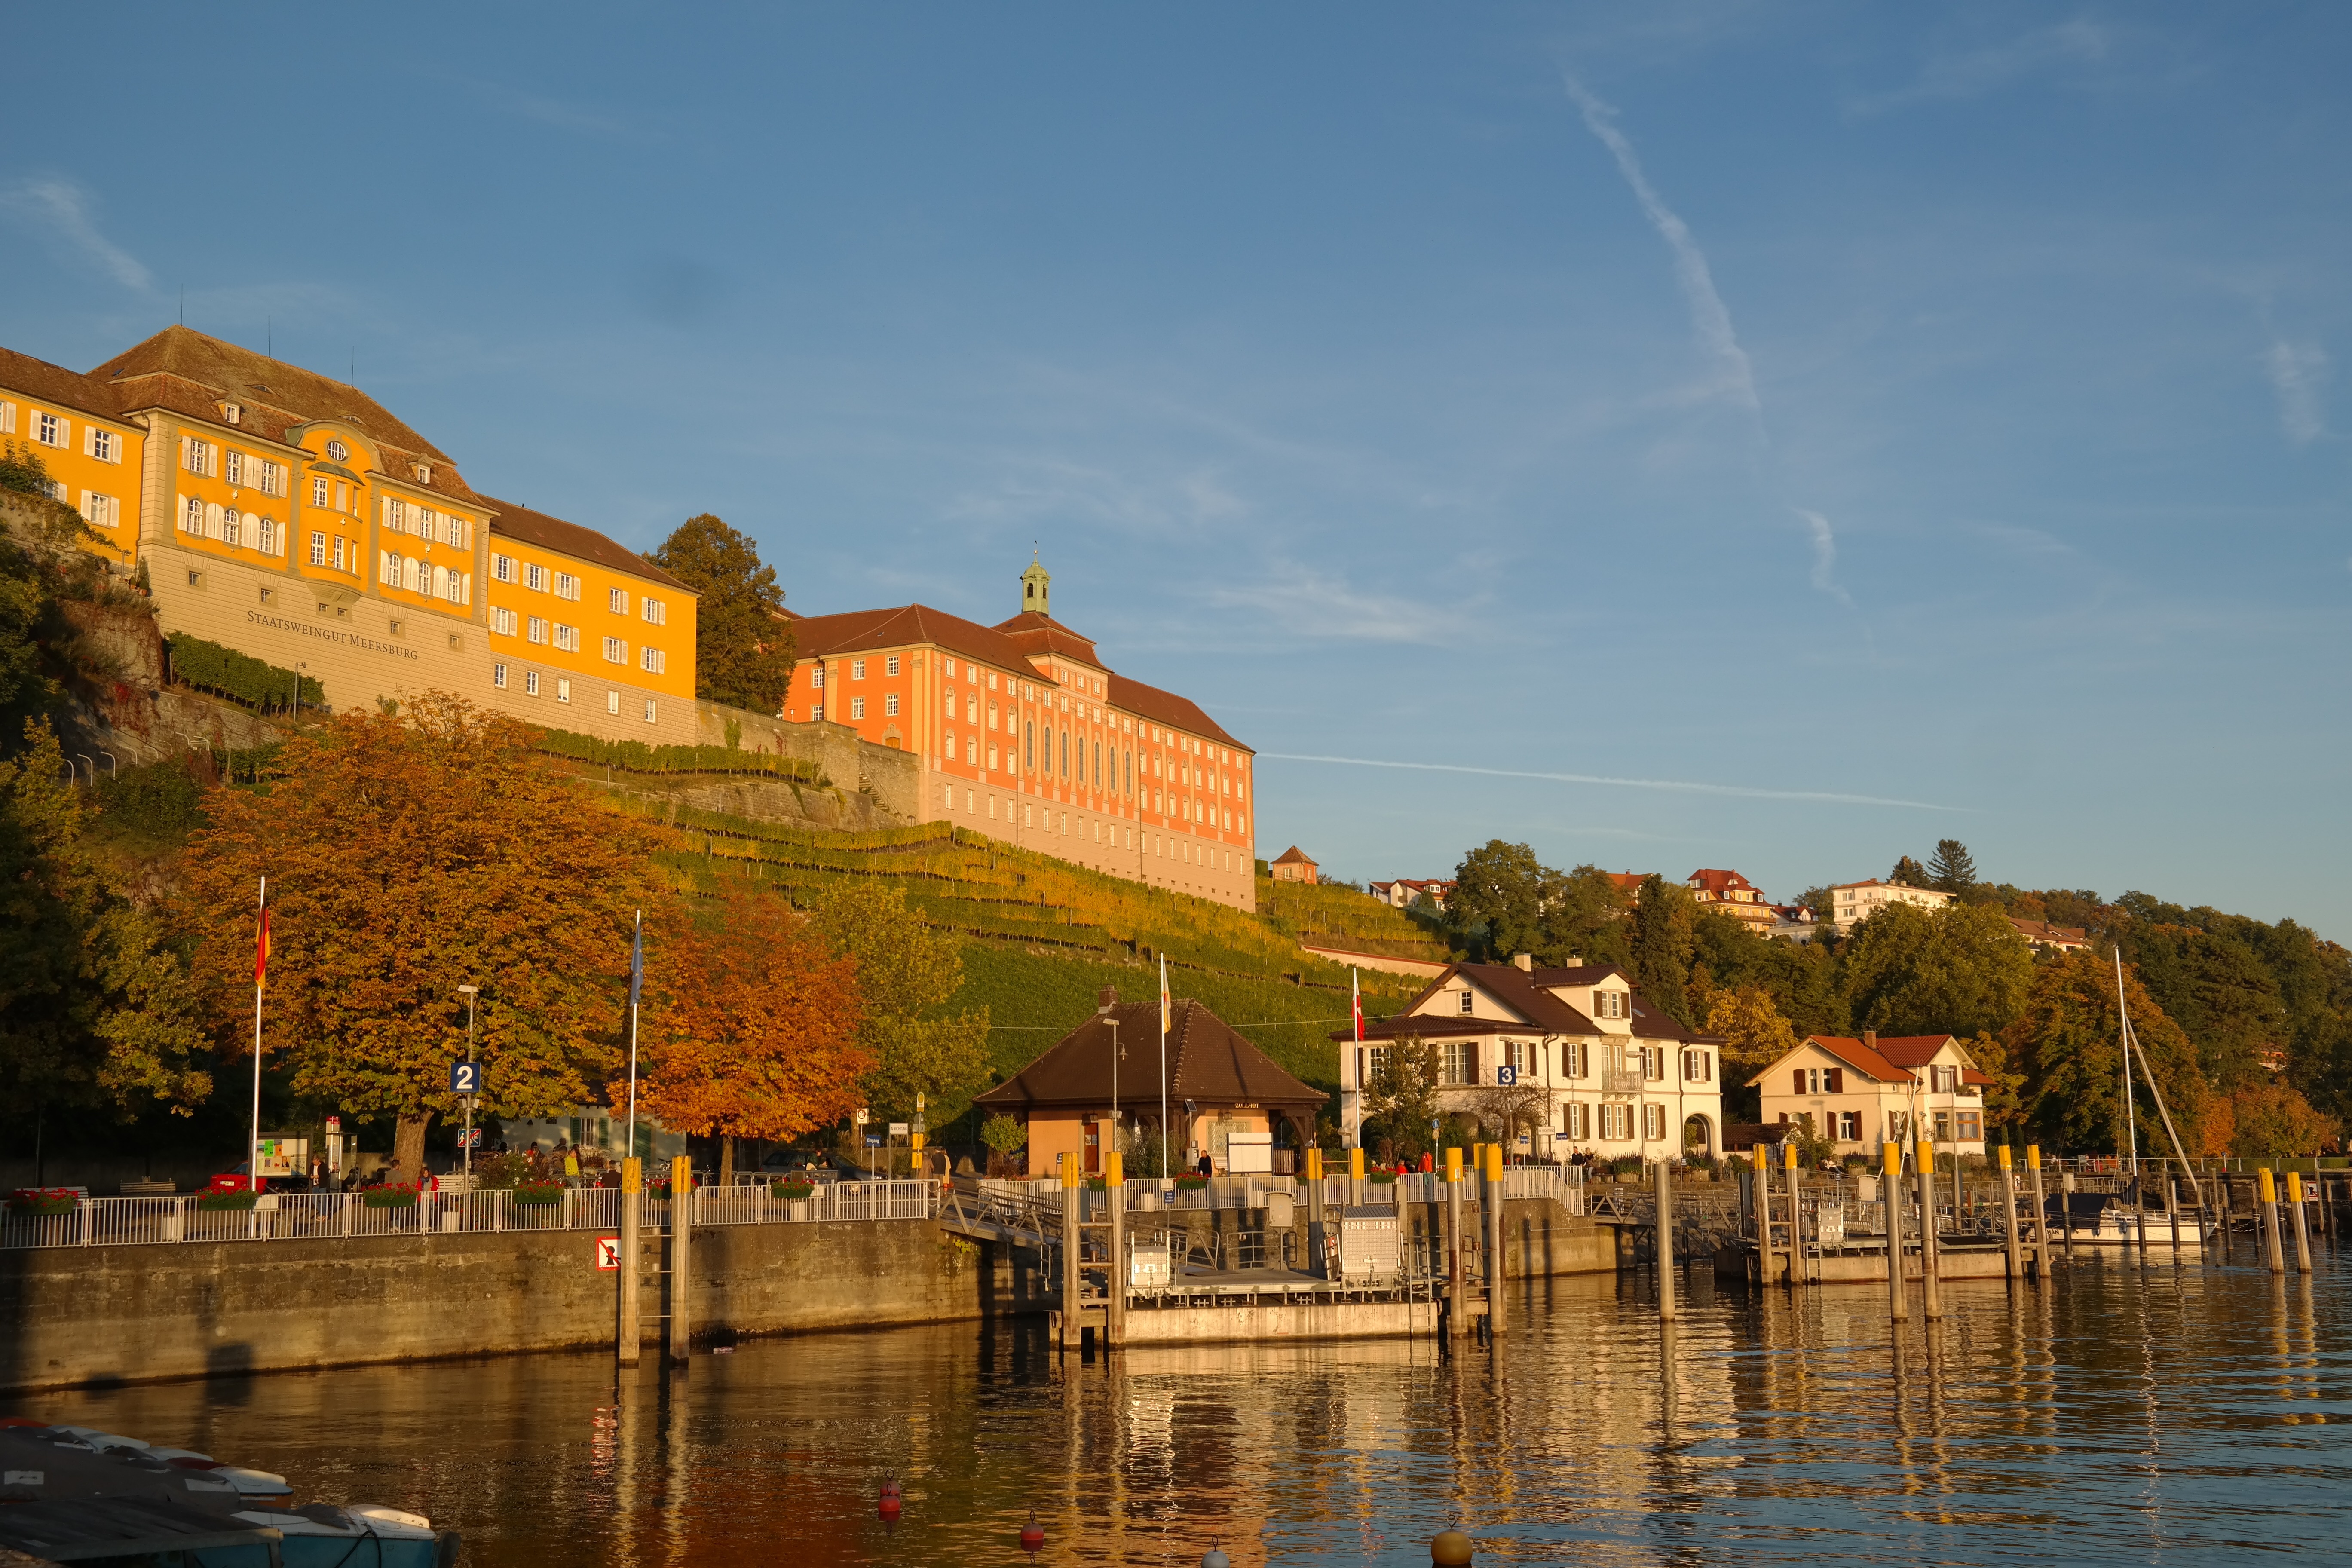
architecture, vineyard, town, building, palace, river, canal, cityscape, vacation, evening, reflection, vehicle, castle, marina, tourism, waterway, winery, meersburg, new castle, state winery